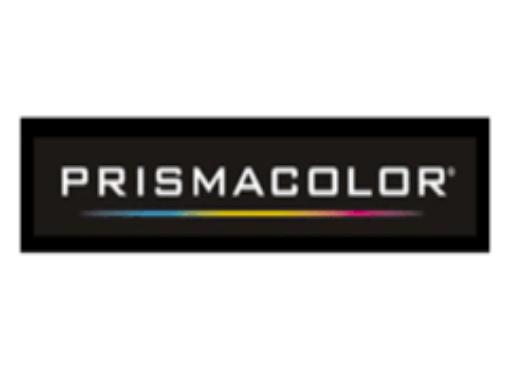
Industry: Necessities